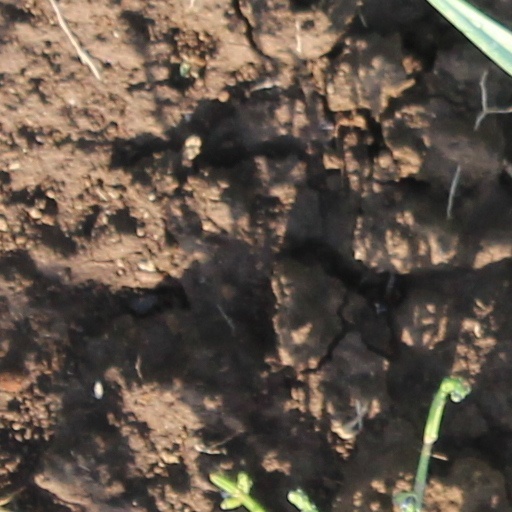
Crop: wheat